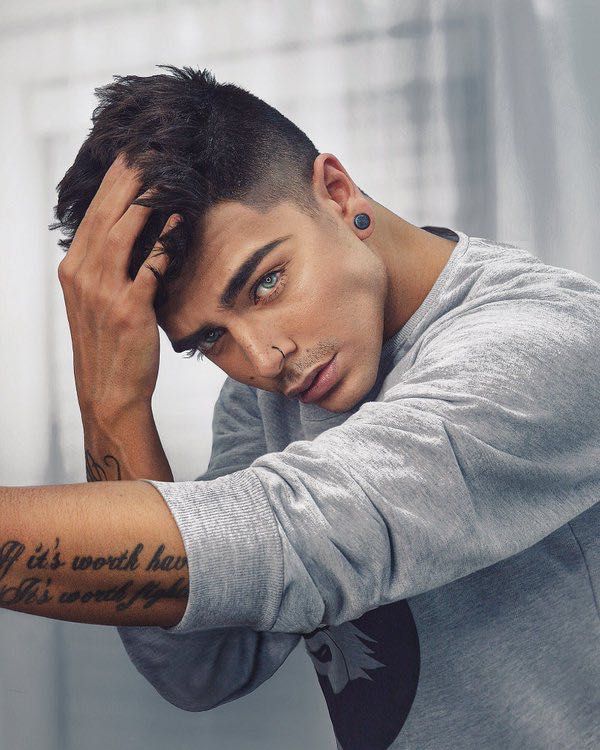
Label: Colored